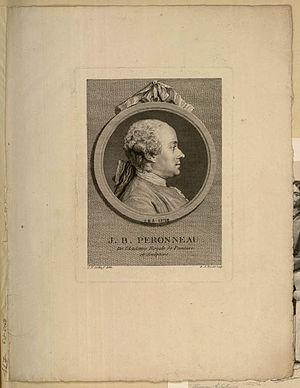
Portrait de Jean-Baptiste Perronneau (1715-1783)